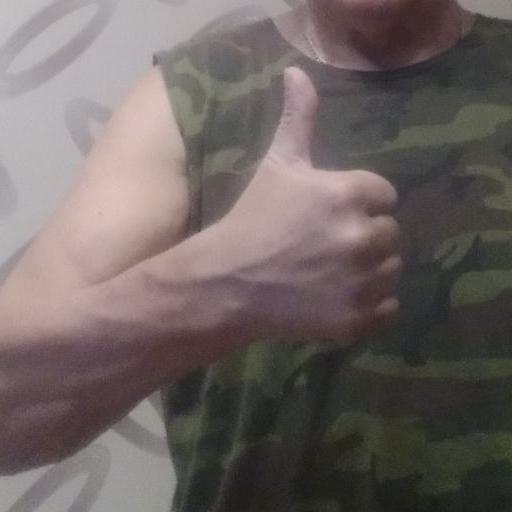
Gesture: like